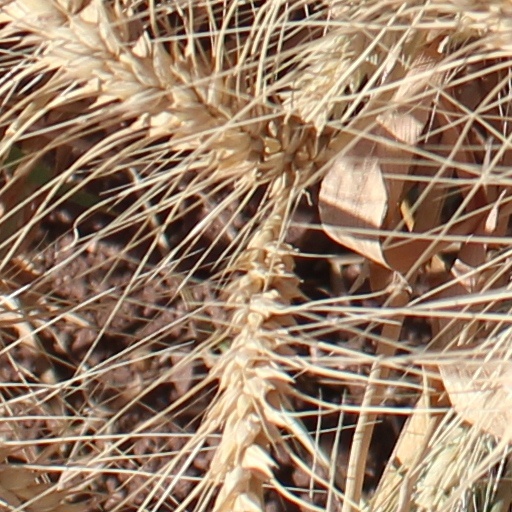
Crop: wheat